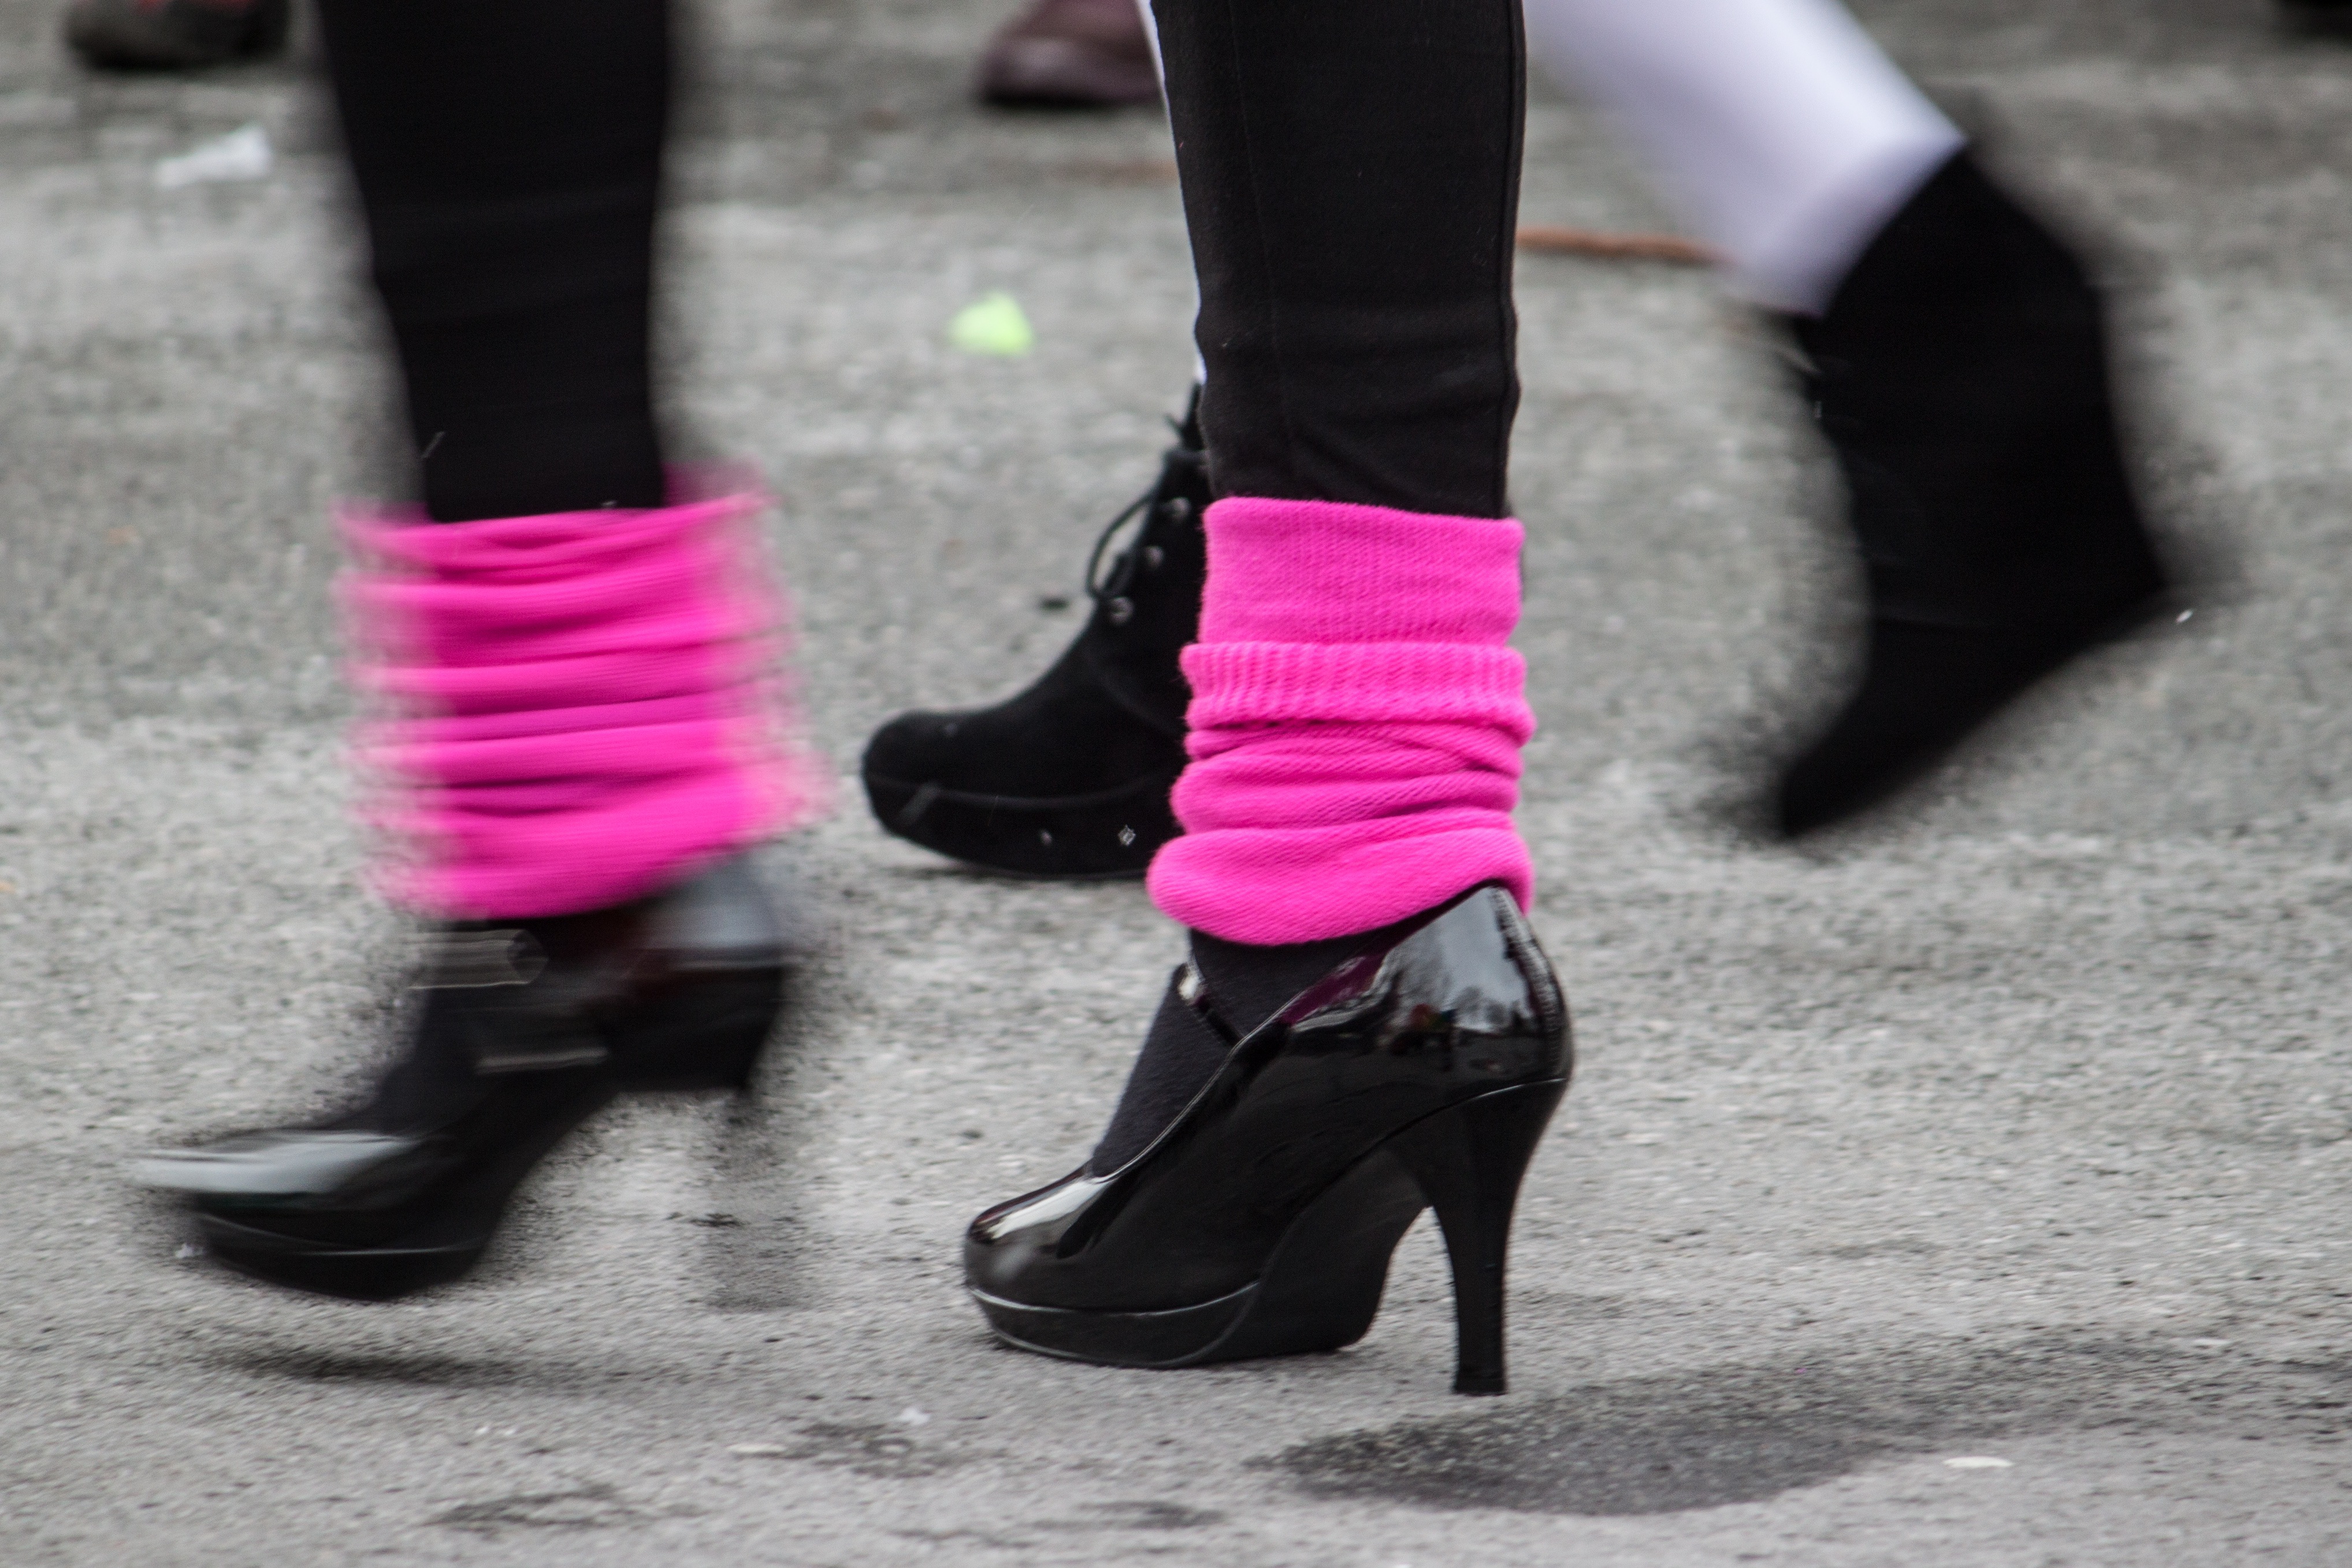
shoe, leg, red, carnival, color, fashion, black, pink, human body, sneakers, footwear, pumps, leg warmers, high heeled footwear